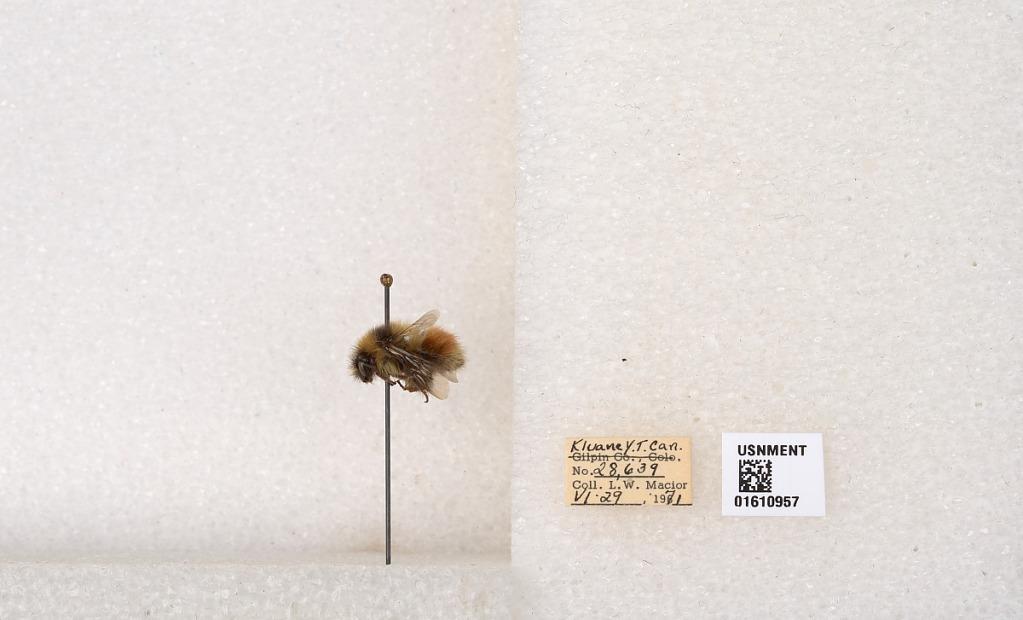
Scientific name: Bombus (Pyrobombus) sylvicola Kirby
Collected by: L. Macior
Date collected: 1971-6-29
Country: Canada
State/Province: Yukon Territory
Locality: Kluane National Park and Reserve
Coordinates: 60.7493, -139.504